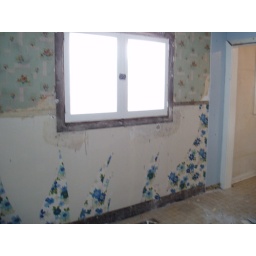
before wall was built and what we found under the old sheet rock